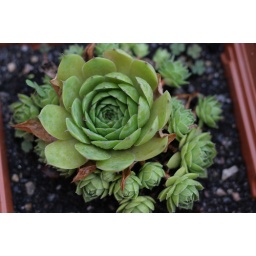
20060816LLR Succulent plant known as sempervivum. Photographed growing in a pot in Jersey City on 8/16/2006LUCIUS L RILEY/THE STAR-LEDGER